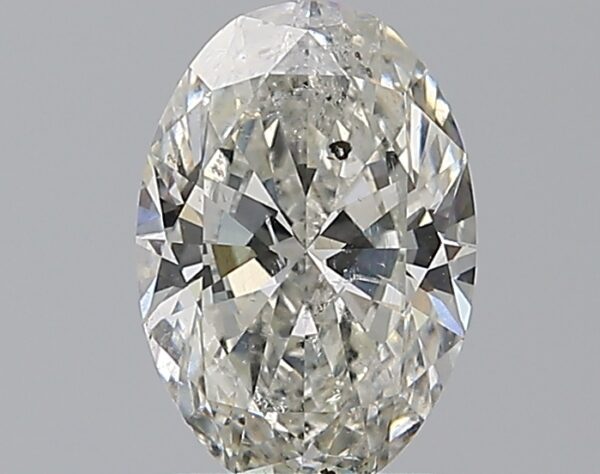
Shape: oval
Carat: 1.51
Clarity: SI2
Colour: H
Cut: EX
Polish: VG
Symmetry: VG
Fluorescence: ST
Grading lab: IGI
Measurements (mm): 9.18 x 6.33 x 3.81